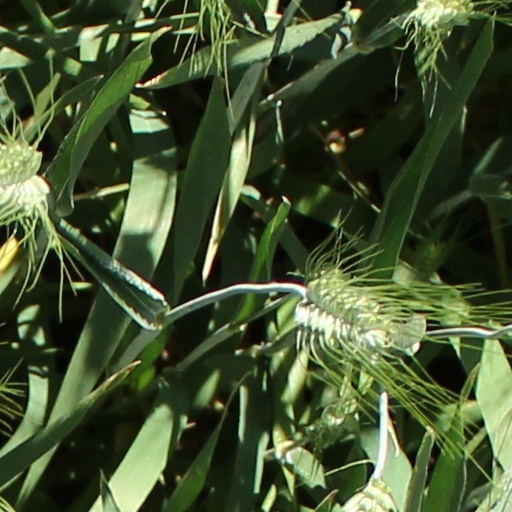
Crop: wheat